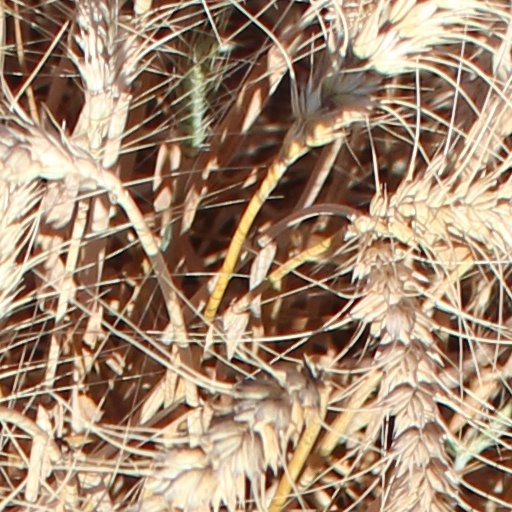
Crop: wheat